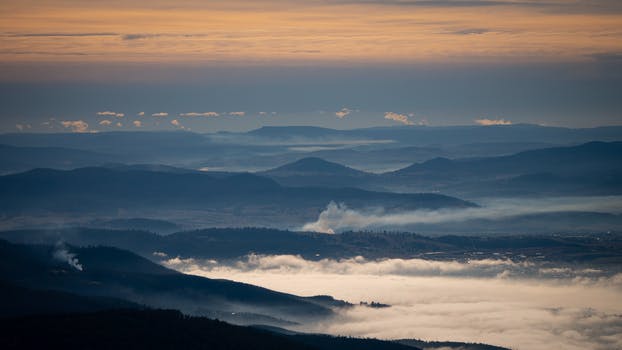
Label: No Watermark